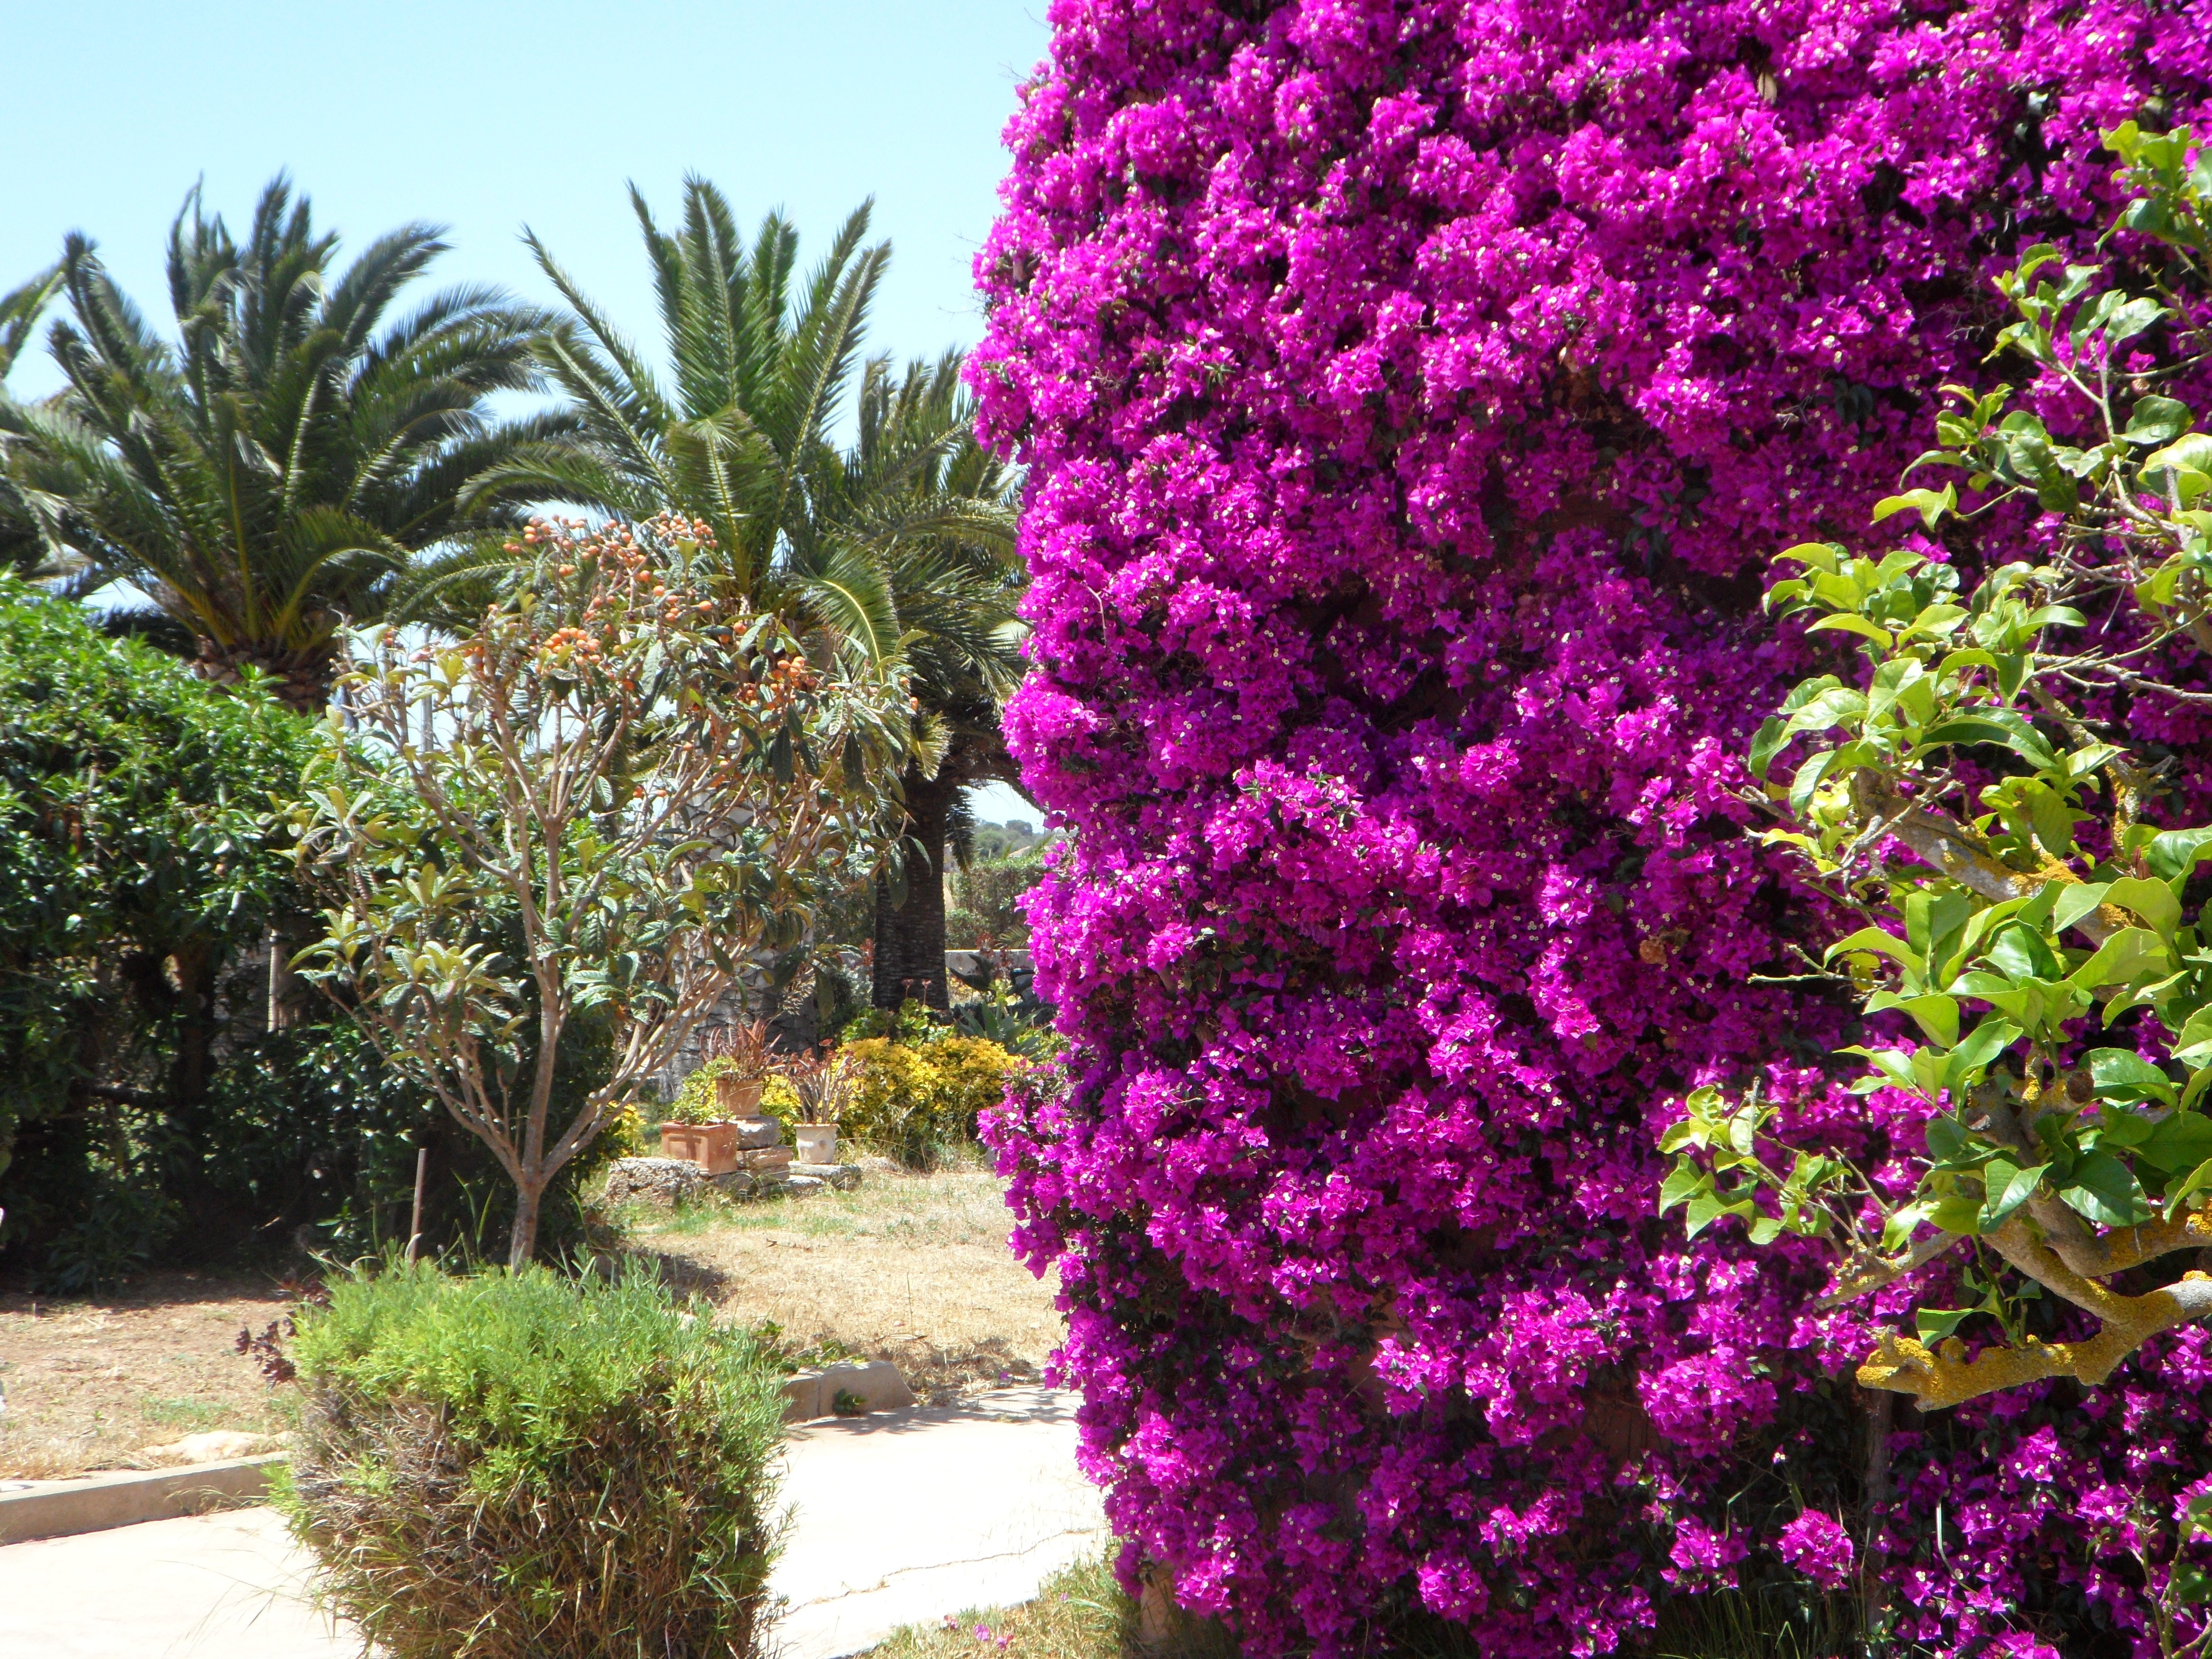
blossom, plant, flower, bloom, summer, bush, mediterranean, evergreen, holiday, botany, garden, flora, shrub, rhododendron, bougainvillea, exotic, palm trees, splendor, bouganville, flowering plant, triple flower, bougainville, four o clock plant, kletterpfanze, annual plant, woody plant, land plant